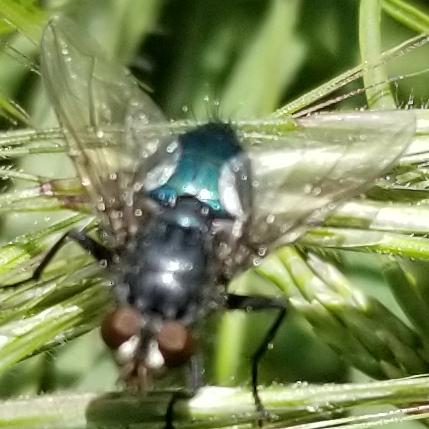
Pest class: non_pest_herbivores